The Midnight Stage

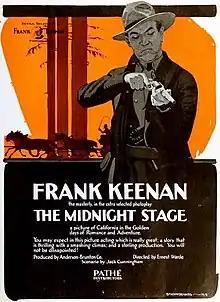
poster

The Midnight Stage is a 1919 silent film western directed by Ernest C. Warde and starring Frank Keenan. It was distributed by the Pathé Exchange company.